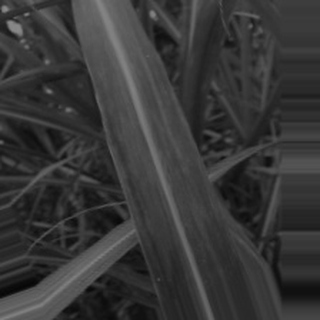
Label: sugarcane_bacterial_blight